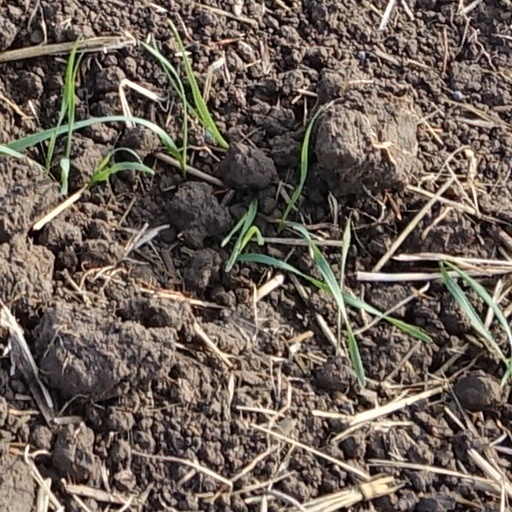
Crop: wheat